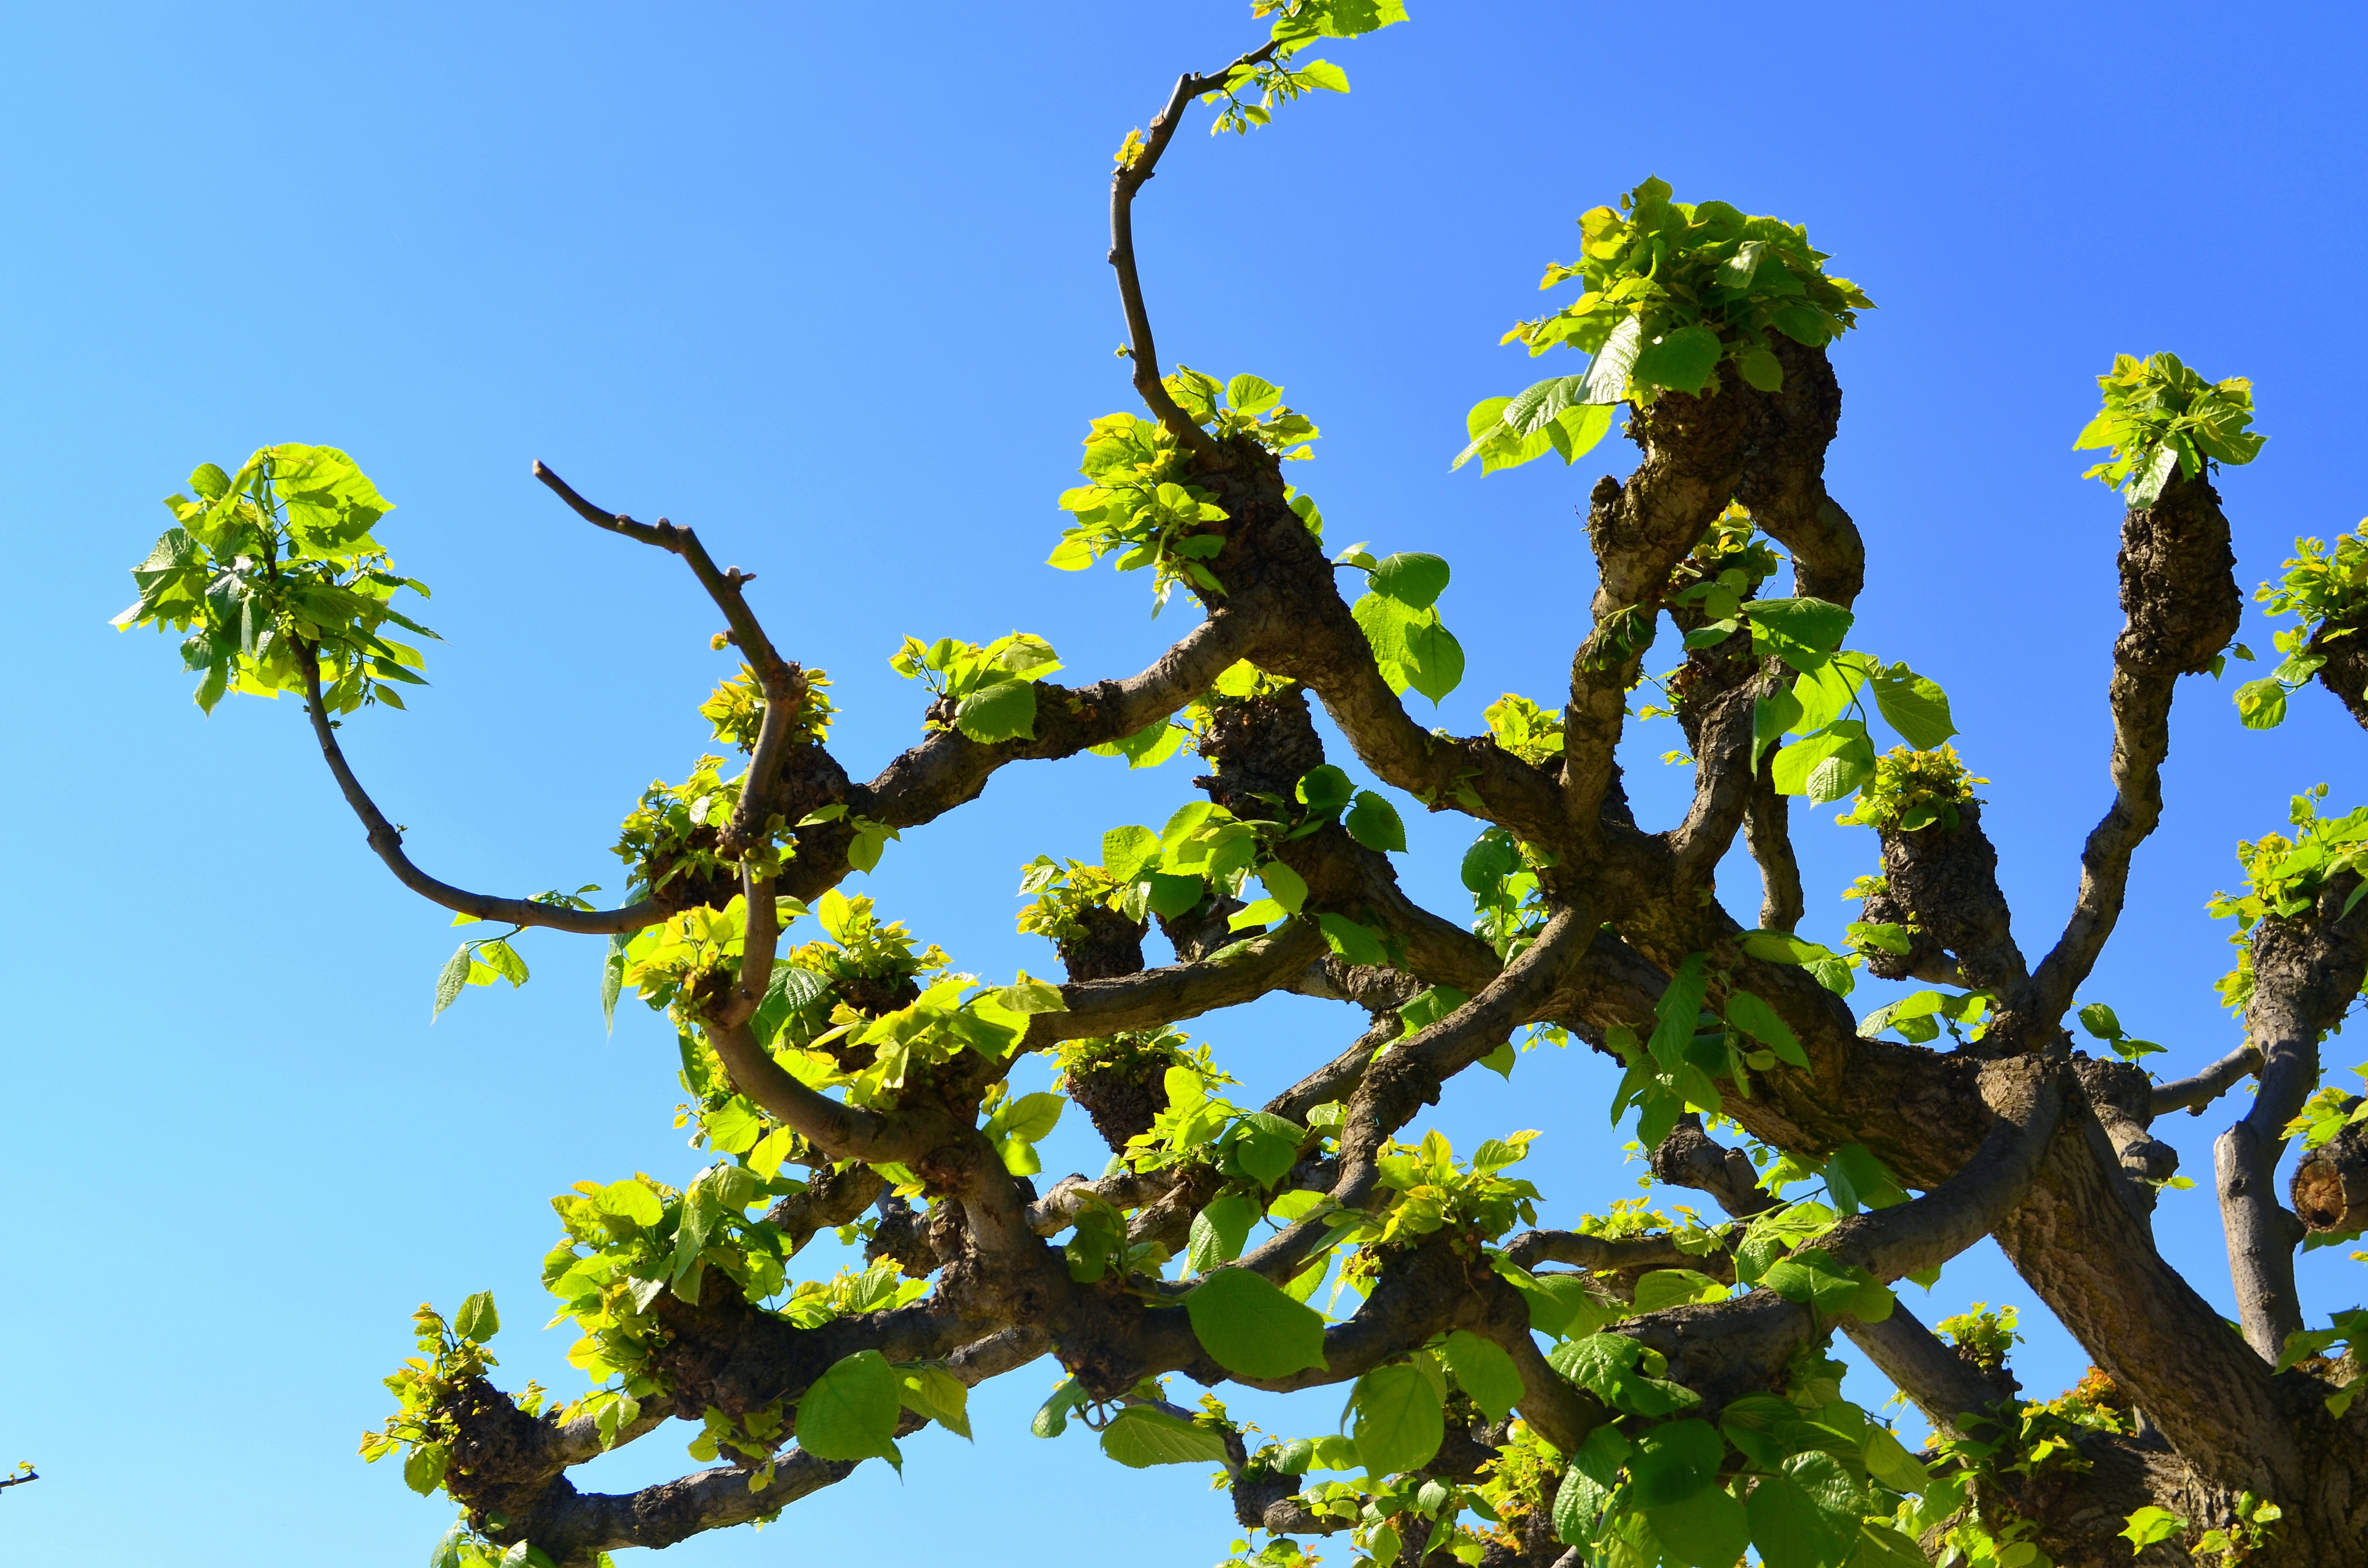
tree, nature, branch, blossom, plant, sky, sunlight, leaf, flower, bark, food, green, produce, botany, flora, crown, tribe, aesthetic, treetop, leaves, shrub, branches, kahl, flowering plant, woody plant, land plant